Pont Aberglaslyn

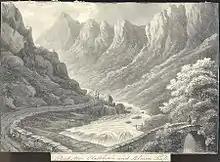
Engraving showing the falls upstream of Pont Aberglaslyn, once known as a salmon leap

The bridge was perhaps built in the 17th century, then extensively rebuilt and widened in 1795–6. It is Grade II listed. As with many older bridges, folklore had claimed that it was constructed by the Devil or by the Romans (described as "highly dubious" by a National Trust survey); a stone with the marking "W M 1656" scratched on it was found during reconstruction, providing a "terminus ante quem". Another possibly medieval bridge spans a small stream that is a tributary of the Glasyn nearby.